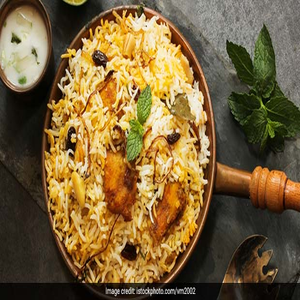
Dish: biryani